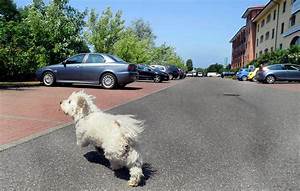
Label: dog